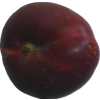
Label: nectarine_flat